Megamania

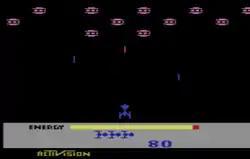
Atari 2600 gameplay. The player's ship—the blue object at the bottom—is being attacked by enemy hamburgers.

In "Megamania", the player is a pilot of a machine referred to as both an intergalactic space cruiser and a mobile blaster. After a day of work, the pilot gorges themselves on food ranging from ice cream to pizzas and began to hallucinate. At home after falling asleep, the pilot finds themselves in a nightmare being attacked by various food and house hold objects such as hamburgers, steam irons and bow ties. The player must control their fleet of mobile blasters that are under attack from these objects.